Francis Kelly (British Army officer)

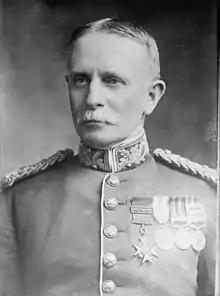
Kelly in 1916

Major-General Francis Henry Kelly (26 July 1859 – 18 March 1937) was Commander of British Troops in South China.